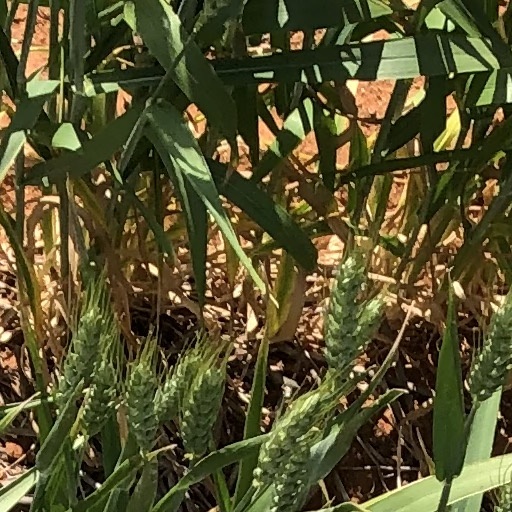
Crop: wheat